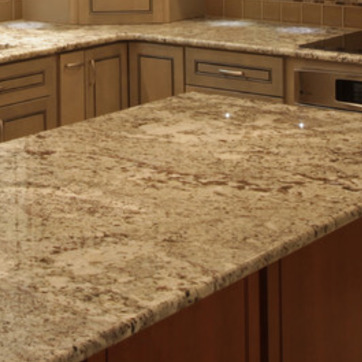
Material: polishedstone